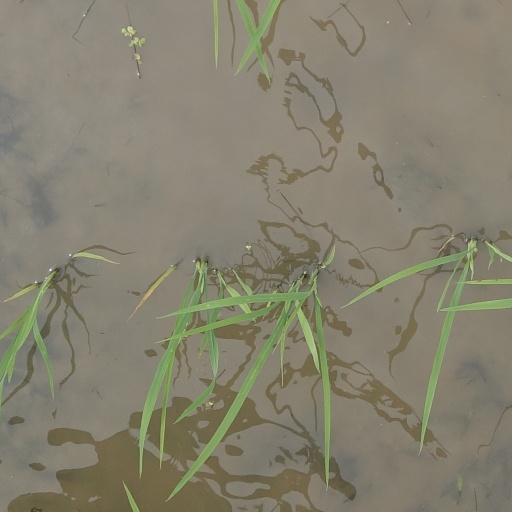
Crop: rice